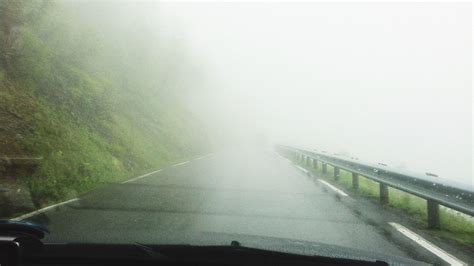
Weather: foggy or hazy